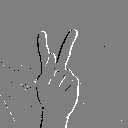
ASL letter: k